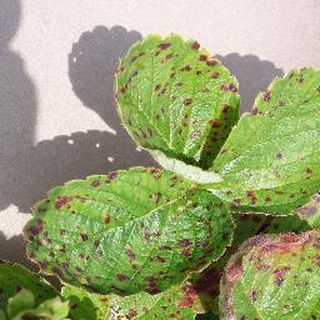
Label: strawberry_leaf_scorch